Ibn Butlan

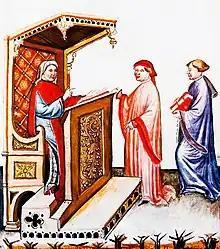
Ibn Buṭlān (left) and two of his students depicted in the Cod. Vindob. S. N. 2644 edition of the "Tacuinum Sanitatis"

Abū 'l-Ḥasan al-Muḫtār Yuwānnīs ibn al-Ḥasan ibn ʿAbdūn ibn Saʿdūn ibn Buṭlān (– 8 Šauwāl 458 AH or 2 September 1066), commonly known as Ibn Buṭlān, was an Arab physician and Nestorian Christian theologian. Born in Baghdad, the erstwhile capital city of the Abbasid Caliphate, he travelled throughout Mesopotamia, Syria, Egypt, and Anatolia, during which time he practiced medicine, studied, wrote, and engaged in intellectual debates—most famously the Battle of the Physicians with the Egyptian polymath Ibn Riḍwān. In 1054, he was in Constantinople, the capital city of the Byzantine Empire, where he witnessed first-hand the East–West Schism among Christendom, contributing a work to the discussions surrounding it for Michael I Cerularius, who was serving as the Patriarch of Constantinople. After his time in Constantinople, Ibn Buṭlān remained in the Byzantine Empire and eventually became a monk for the Greek Orthodox Patriarchate of Antioch amidst the end of the Macedonian Renaissance.